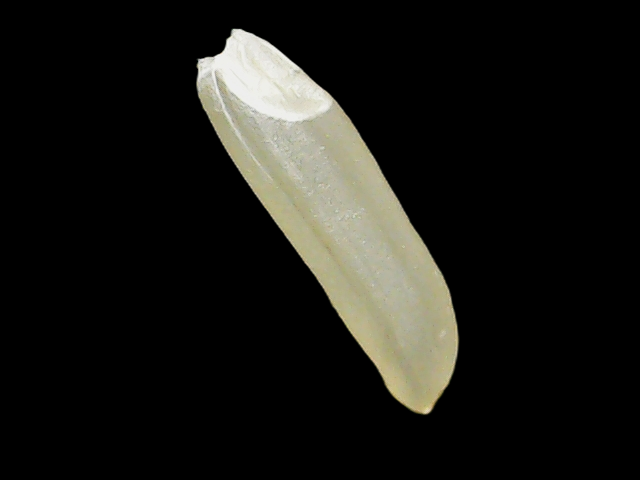
Rice variety: Binadhan25